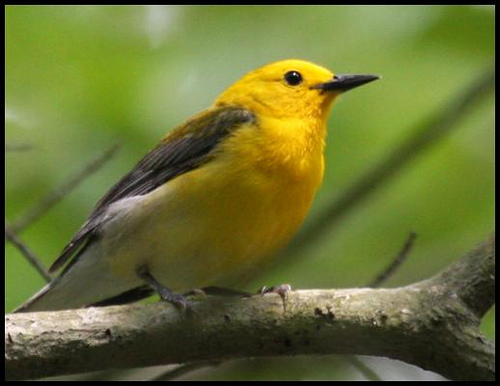
this is a yellow bird with dark gray wings and a sharp black bill.
this is a yellow bird with a grey wing and a black beak.
this bird has a bright yellow crown, breast, throat and belly, but it's coverts are covered in black feathers.
this yellow bellied bird has a short flat bill and a yellow head.
this is a yellow bird with gray wings and tail and a pointed black beak.
this particular bird has a white belly and breasts and a small black bill
this bird has wings that are black and has a yellow chest
this bird has wings that are black and has a yellow bellya bright yellow bird with black wingbars and a slender black bill.
the bird has yellow from the cheek to belly with black wingbars and white abdomen and flank.
Species: Prothonotary Warbler